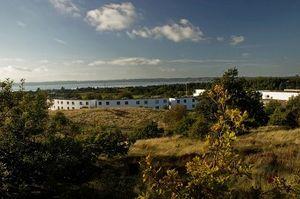
Heikkinen-Komonen Architects est un cabinet d’architecte finlandais fondé en 1974 par Mikko Heikkinen et Markku Komonen à Helsinki en Finlande.